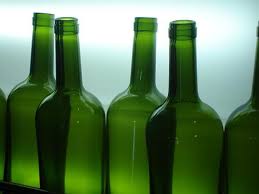
Label: glass